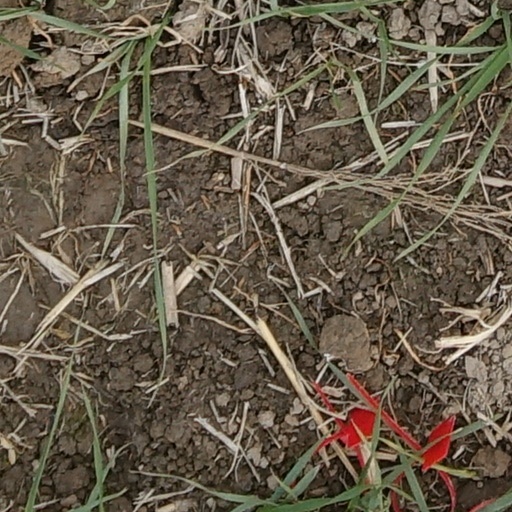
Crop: wheat